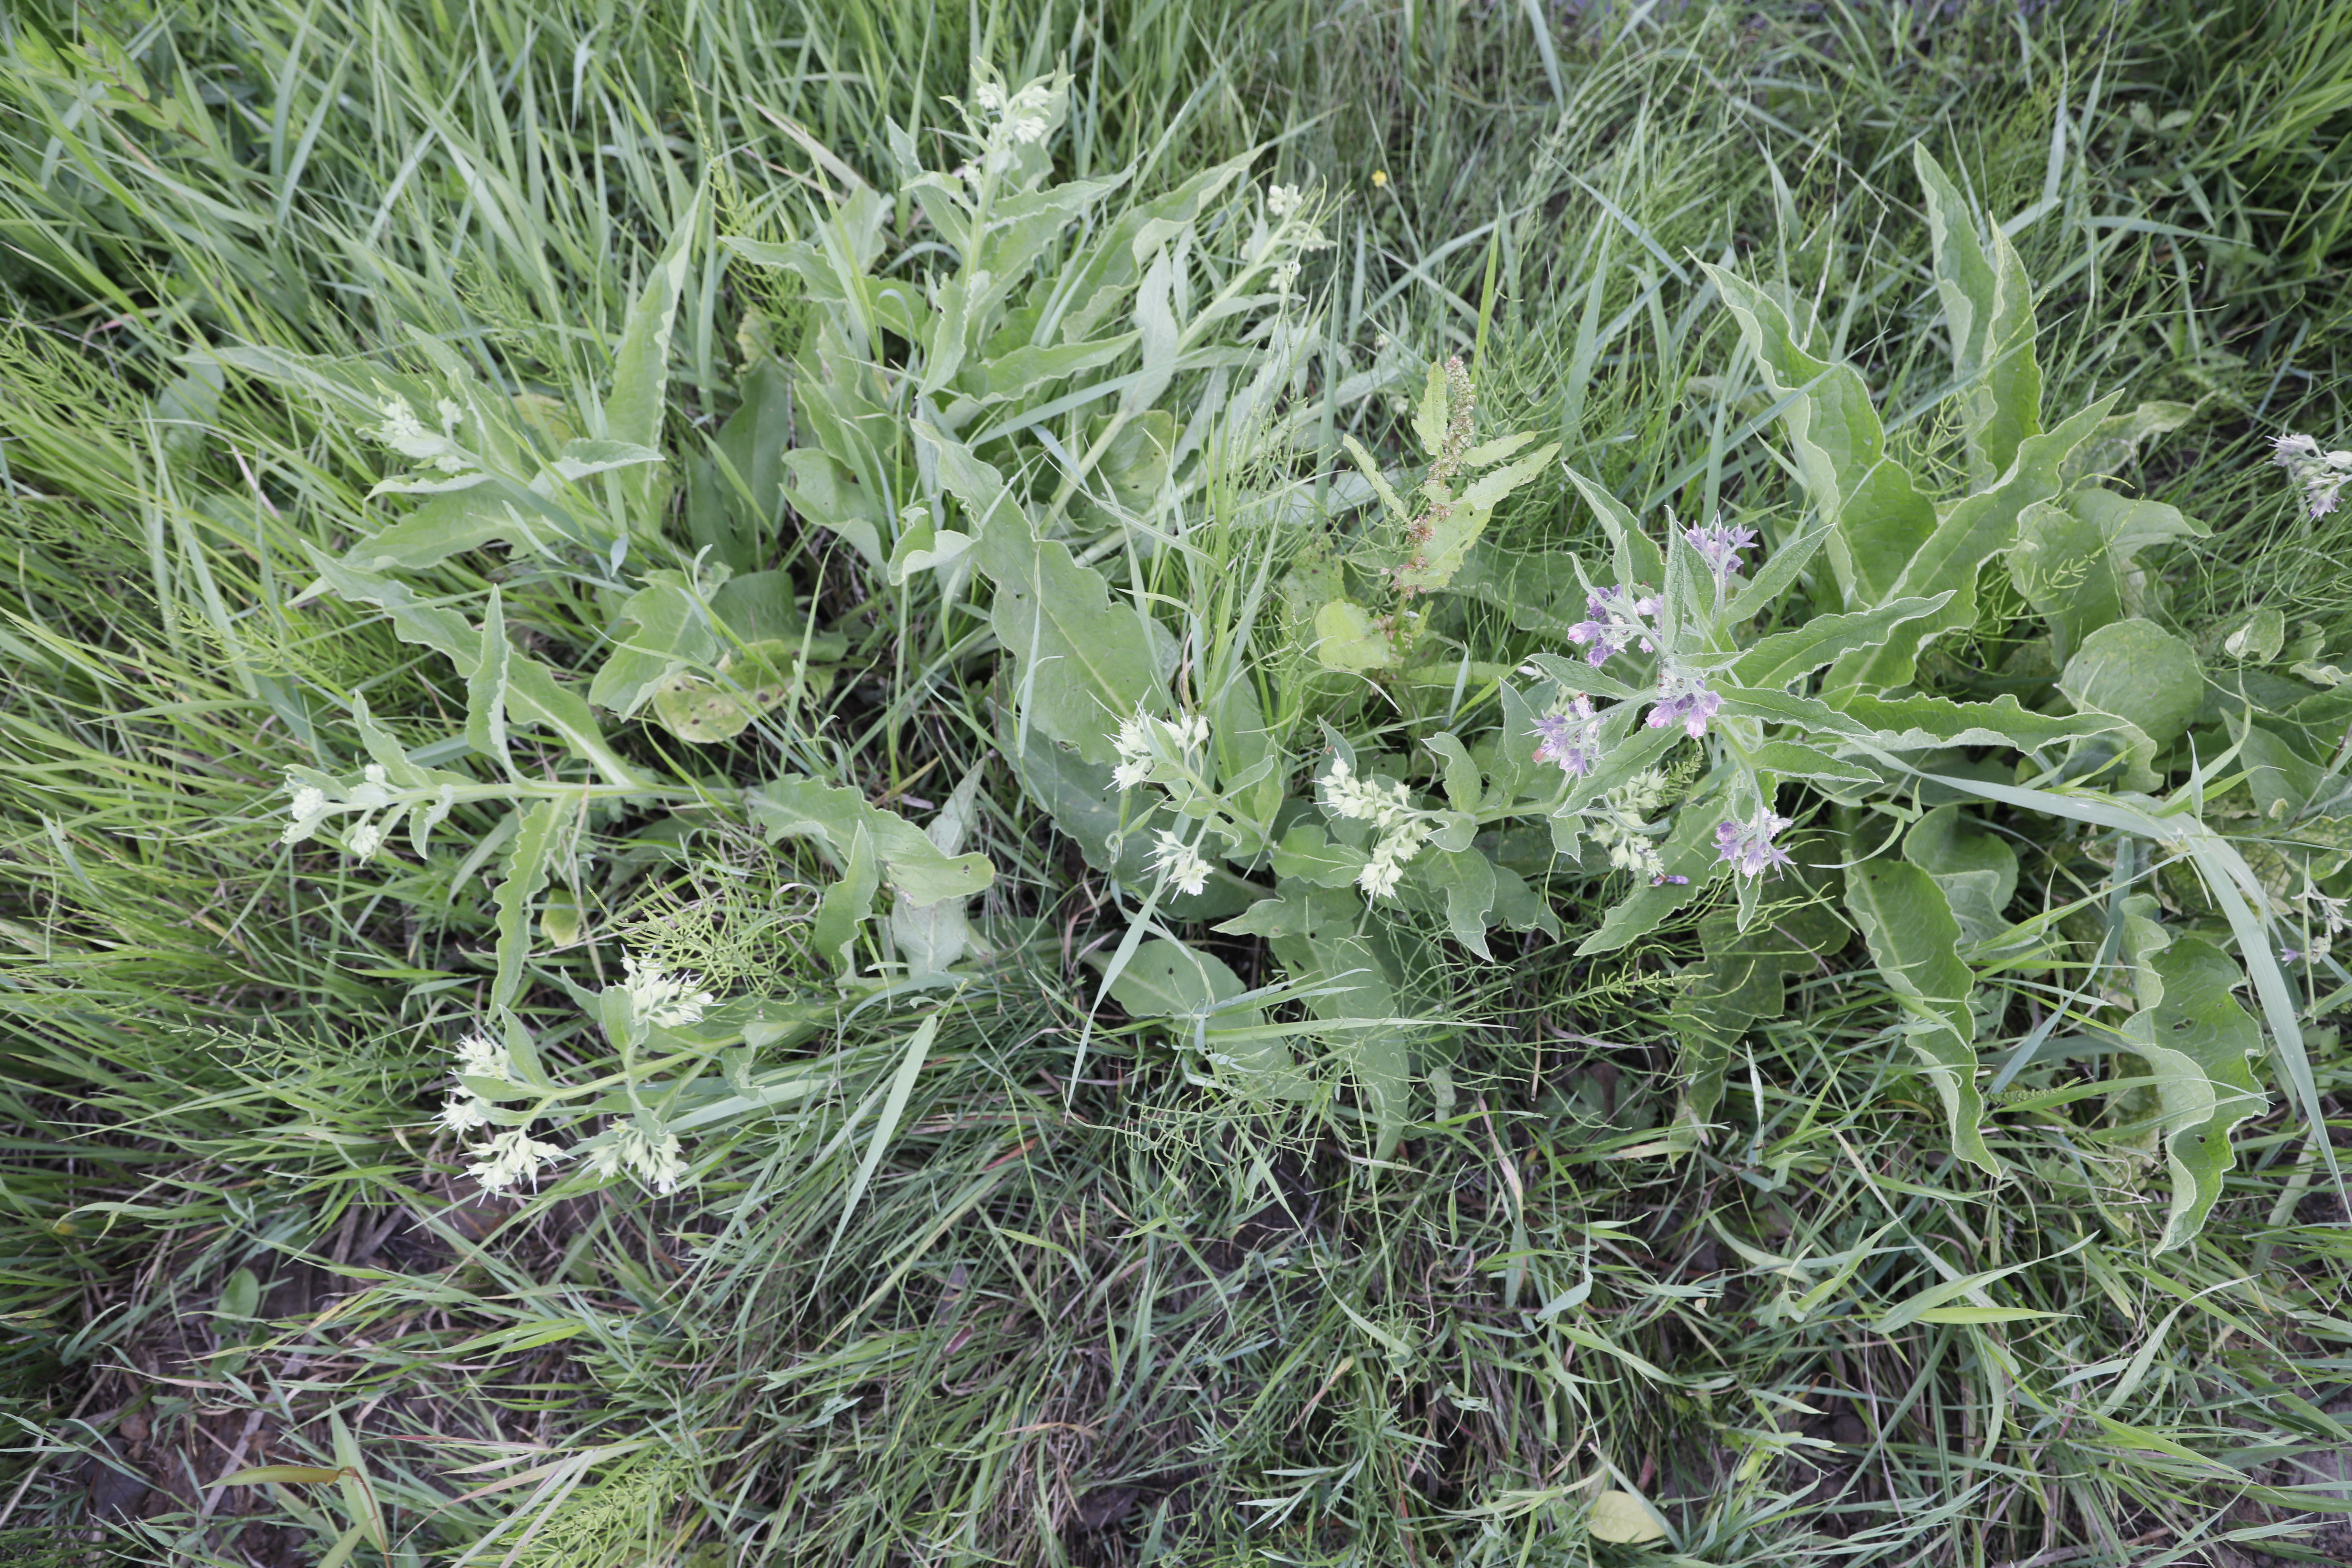
Plant species: Symphytum officinale